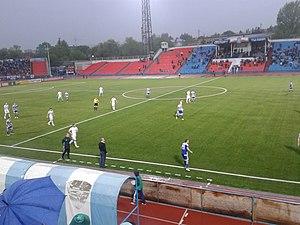
Le Sokol Saratov est un club de football russe basé à Saratov.